Battle of Duyon River

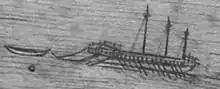
Portuguese sketch of a large, three-masted Acehnese galley.

On October 21 by daybreak the fleet of Botelho arrived in Malacca, brightly decorated and draped in colourful flags, saluting the city with gun salvos, drums, and the shouting of the crews, which were enthusiastically replied by the city's cannon and the ringing of church bells. Among the Acehnese however, morale dropped. After Botelho had been briefed on the situation, the Portuguese fleet took position by the mouth of the Duyon River, three brigantines having joined it, and thus trapping the Acehnese within. The following day, the Acehnese abandoned their positions and retreated to the Duyon River to protect their ships.